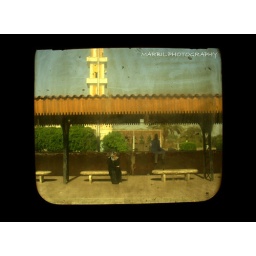
series-Train Station Waiting. Taken from the train. The glass in the window is very dirty... Aswan train station...Egypt 2008. (311-17.10)